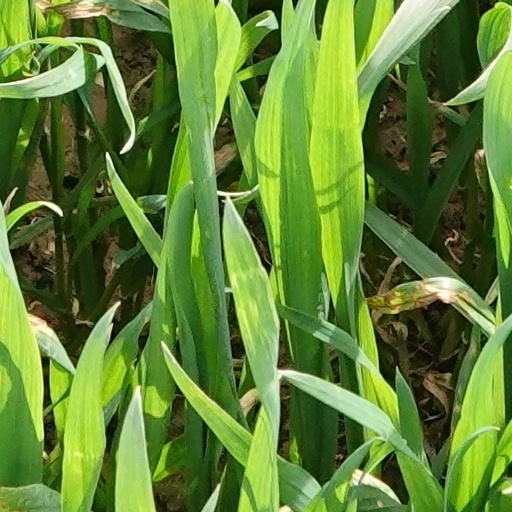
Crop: wheat